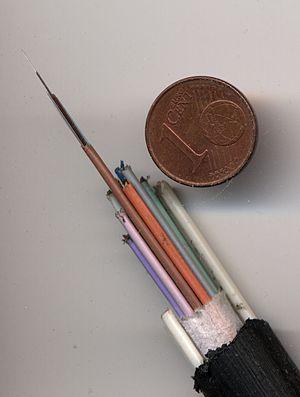
Pau Broadband Country est un réseau FTTH situé dans le sud de la France couvrant l'agglomération de Pau.
Une fibre optique est un fil dont l’âme, très fine, en verre ou en plastique, a la propriété de conduire la lumière et sert pour la fibroscopie, l'éclairage ou la transmission de données numériques. Elle offre un débit d'information nettement supérieur à celui des câbles coaxiaux et peut servir de support à un réseau « large bande » par lequel transitent aussi bien la télévision, le téléphone, la visioconférence ou les données informatiques. Le principe de la fibre optique date du début du XXᵉ siècle mais ce n'est qu'en 1970 qu'est développée une fibre utilisable pour les télécommunications, dans les laboratoires de l'entreprise américaine Corning Glass Works.